St Kilda, Victoria

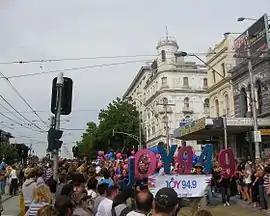
Midsumma pride march in 2008

St Kilda is home to a large number of places of worship built over the years to serve primarily the Christian and Jewish faiths, although many of the churches have since been converted for other uses. The St Kilda Hebrew Congregation was established in the 1870s in Charnwood Road, with the present building consecrated on 13 March 1927. Temple Beth Israel, the country's largest Progressive Jewish congregation, on Alma Road in East St Kilda, was consecrated in 1938.